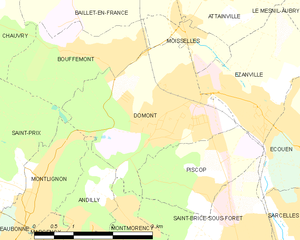
Carte des communes françaises Domont